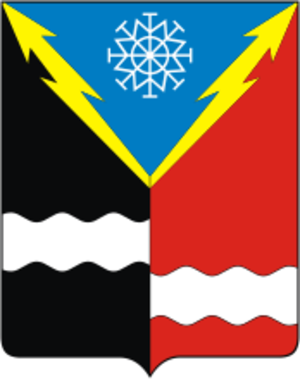
Verkhnetoulomski est une commune urbaine de l'oblast de Mourmansk, en Russie. Sa population s'élevait à 1 217 habitants en 2019.